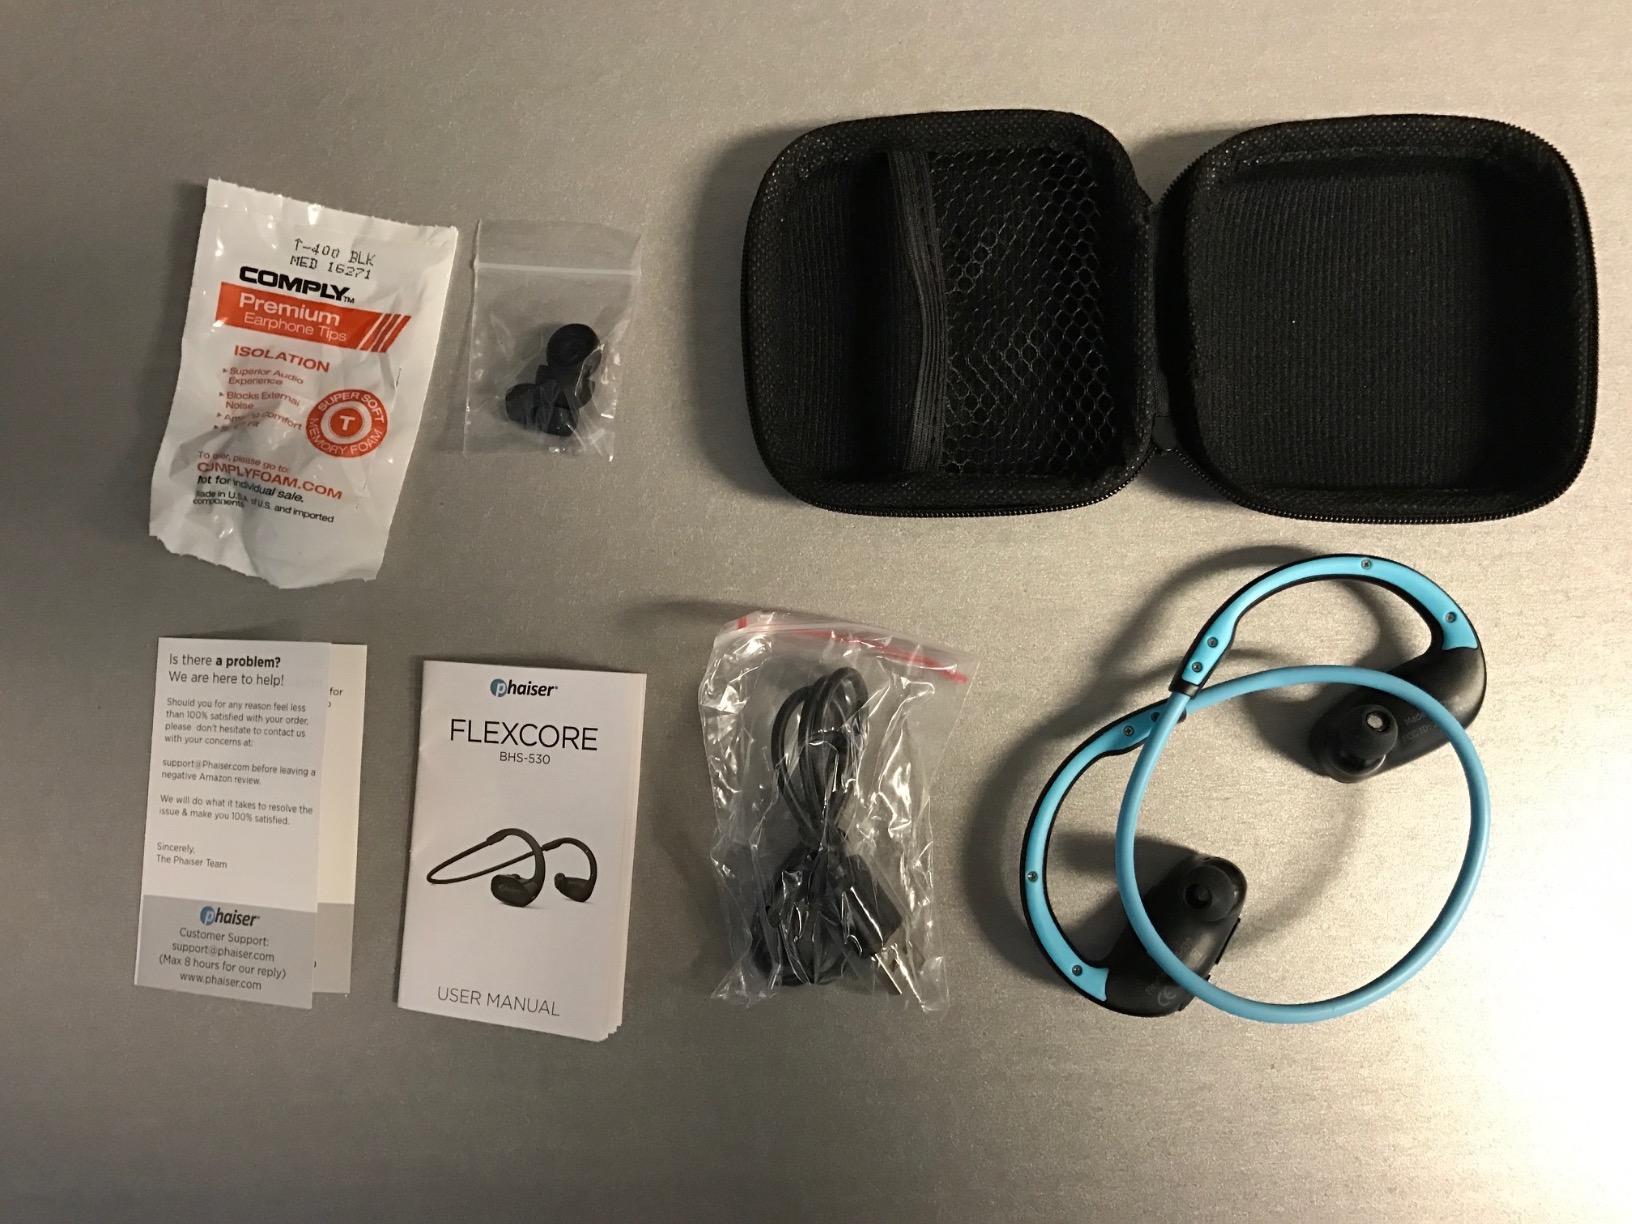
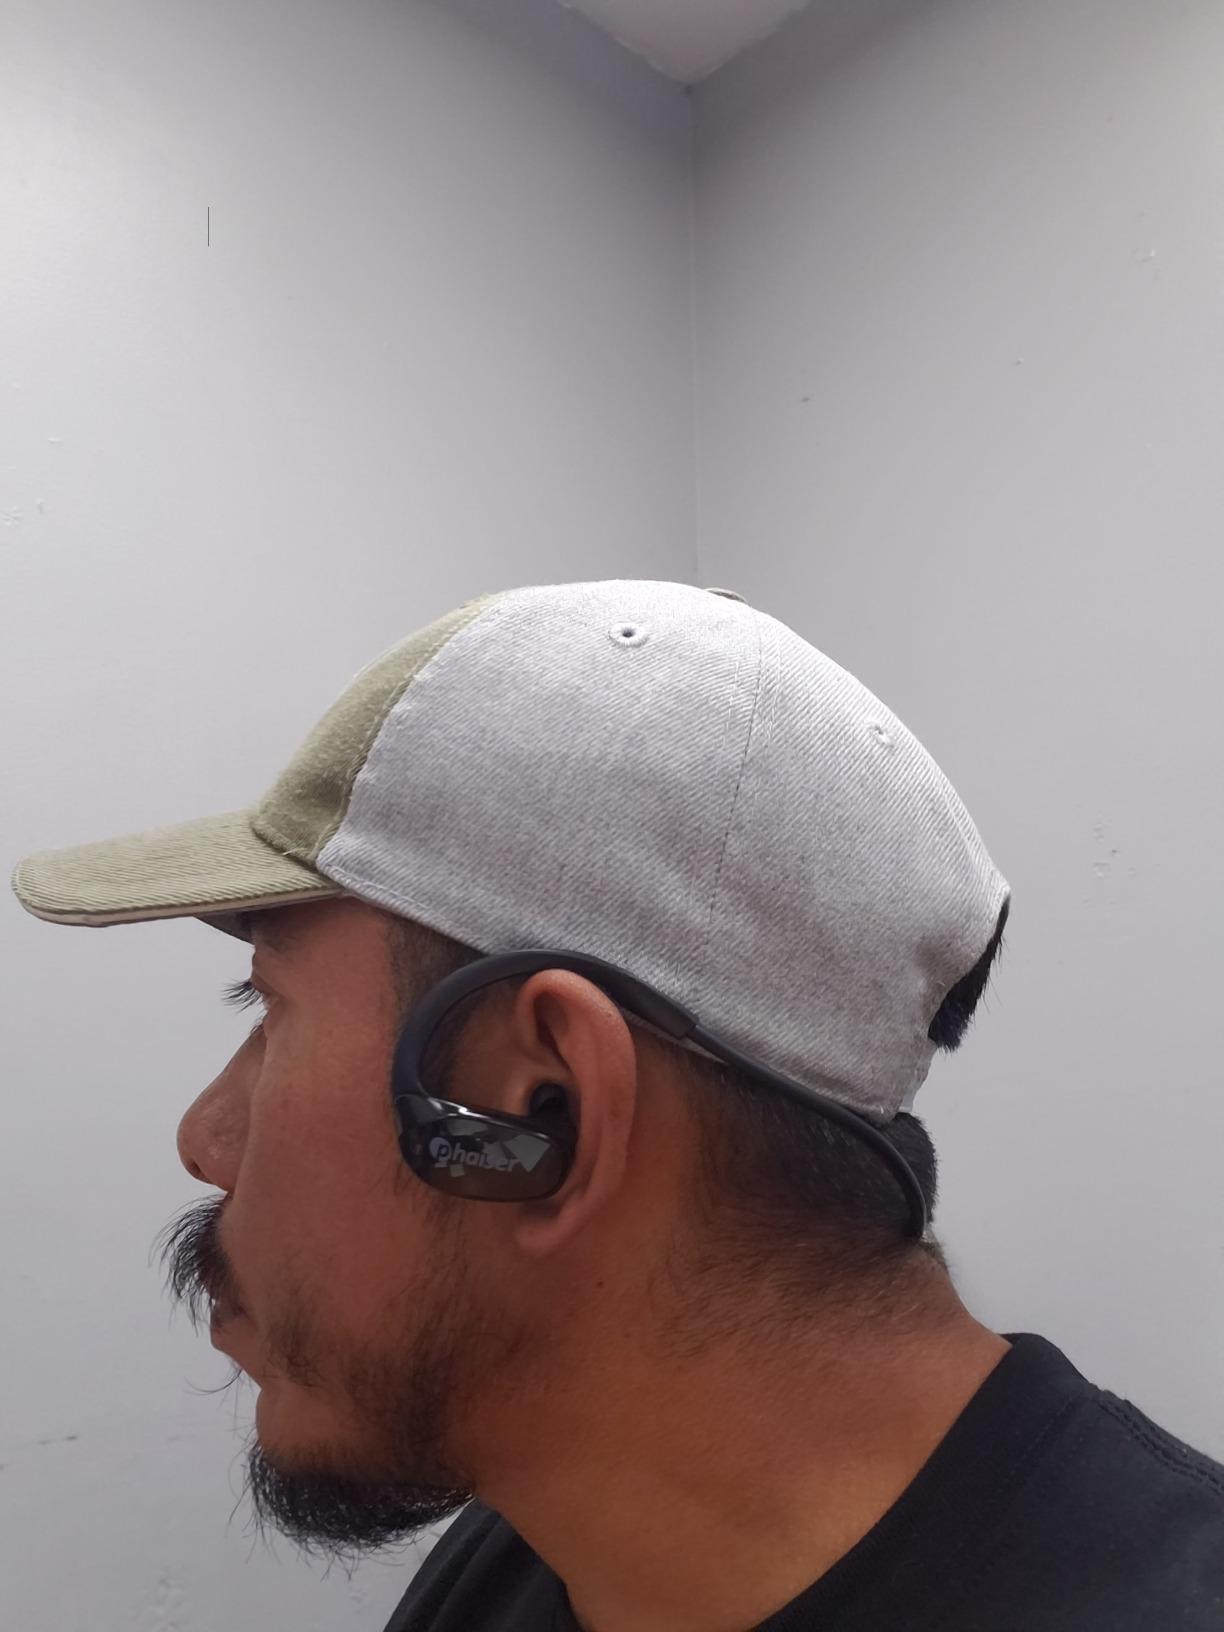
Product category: earbuds
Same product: no